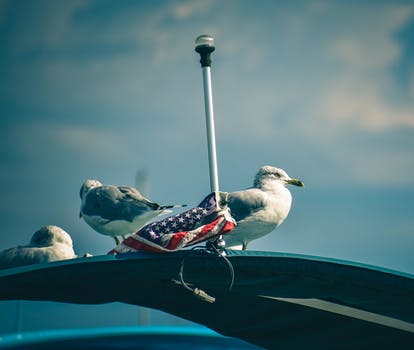
Label: No Watermark